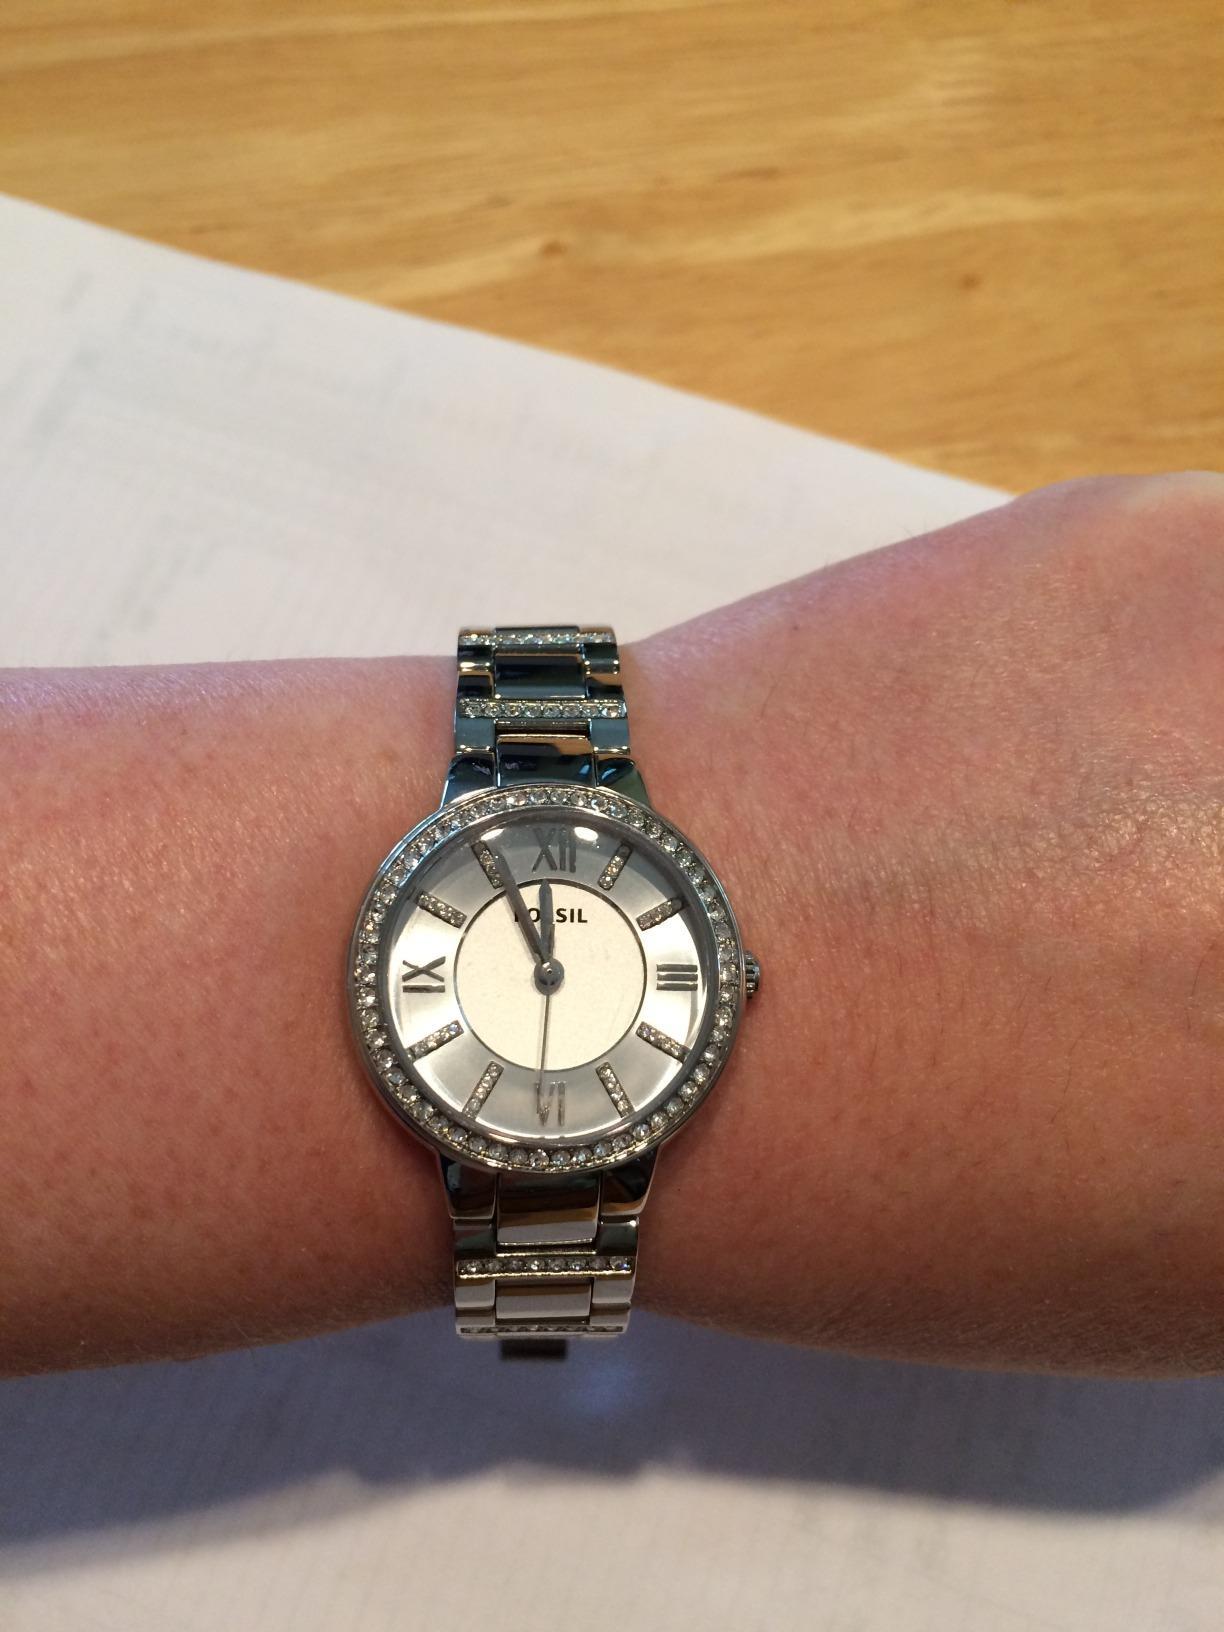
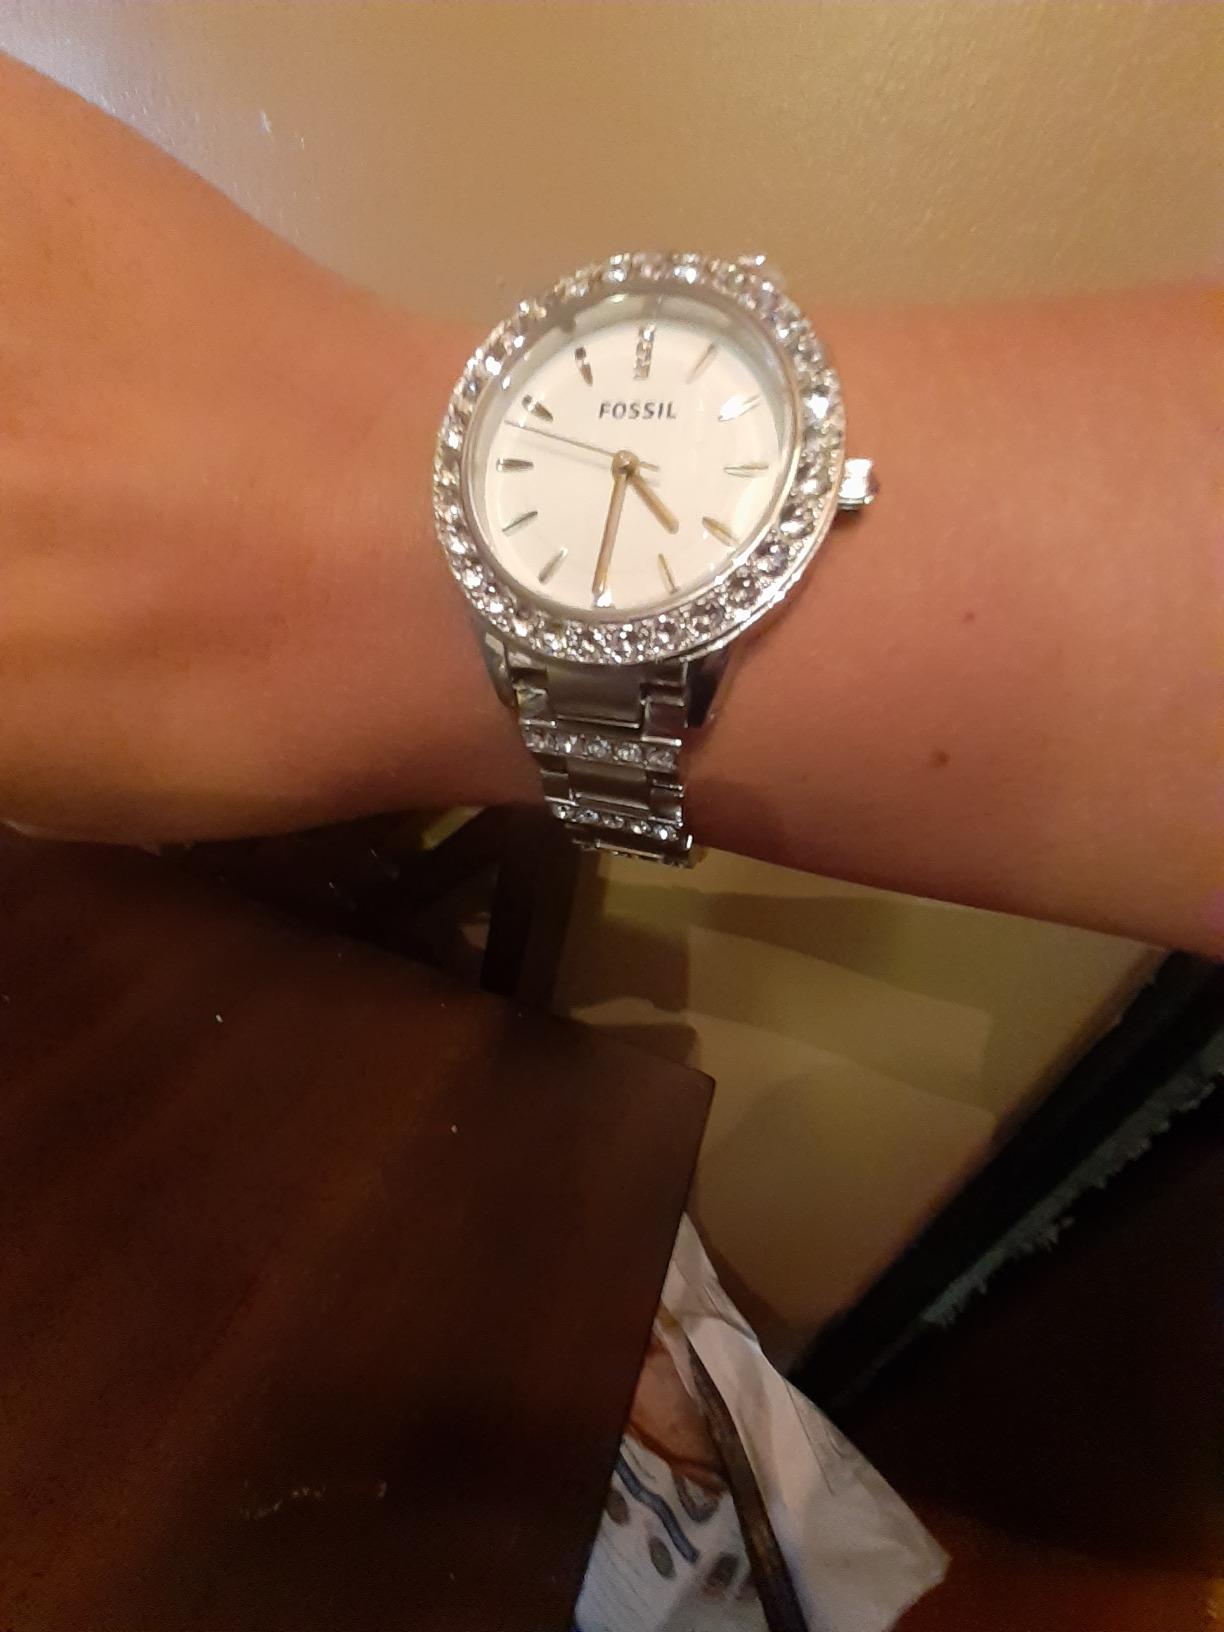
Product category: accessories_watch
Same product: no